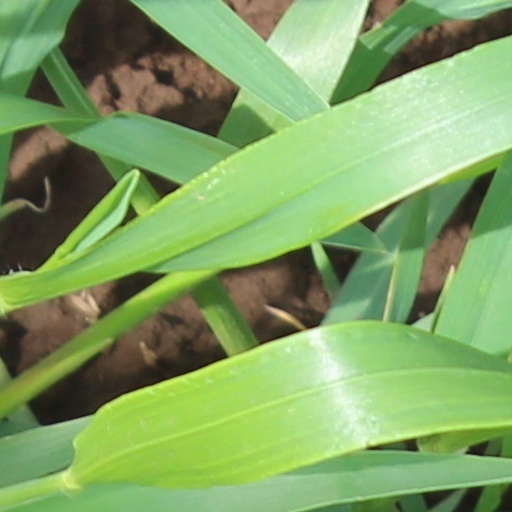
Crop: wheat